Jean-Robert Bellande

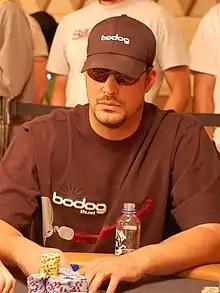
Bellande at the 2008 World Series of Poker

Jean-Robert F. Bellande (born September 17, 1970) is an American professional poker player, reality TV contestant, and a nightclub owner and promoter.